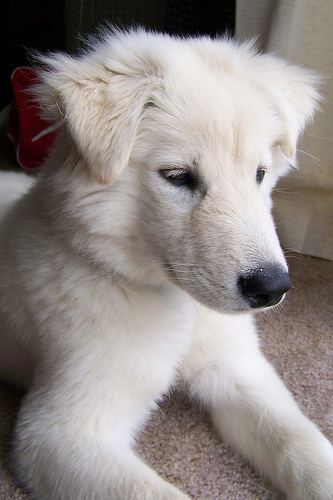
Animal: dog
Breed: samoyed